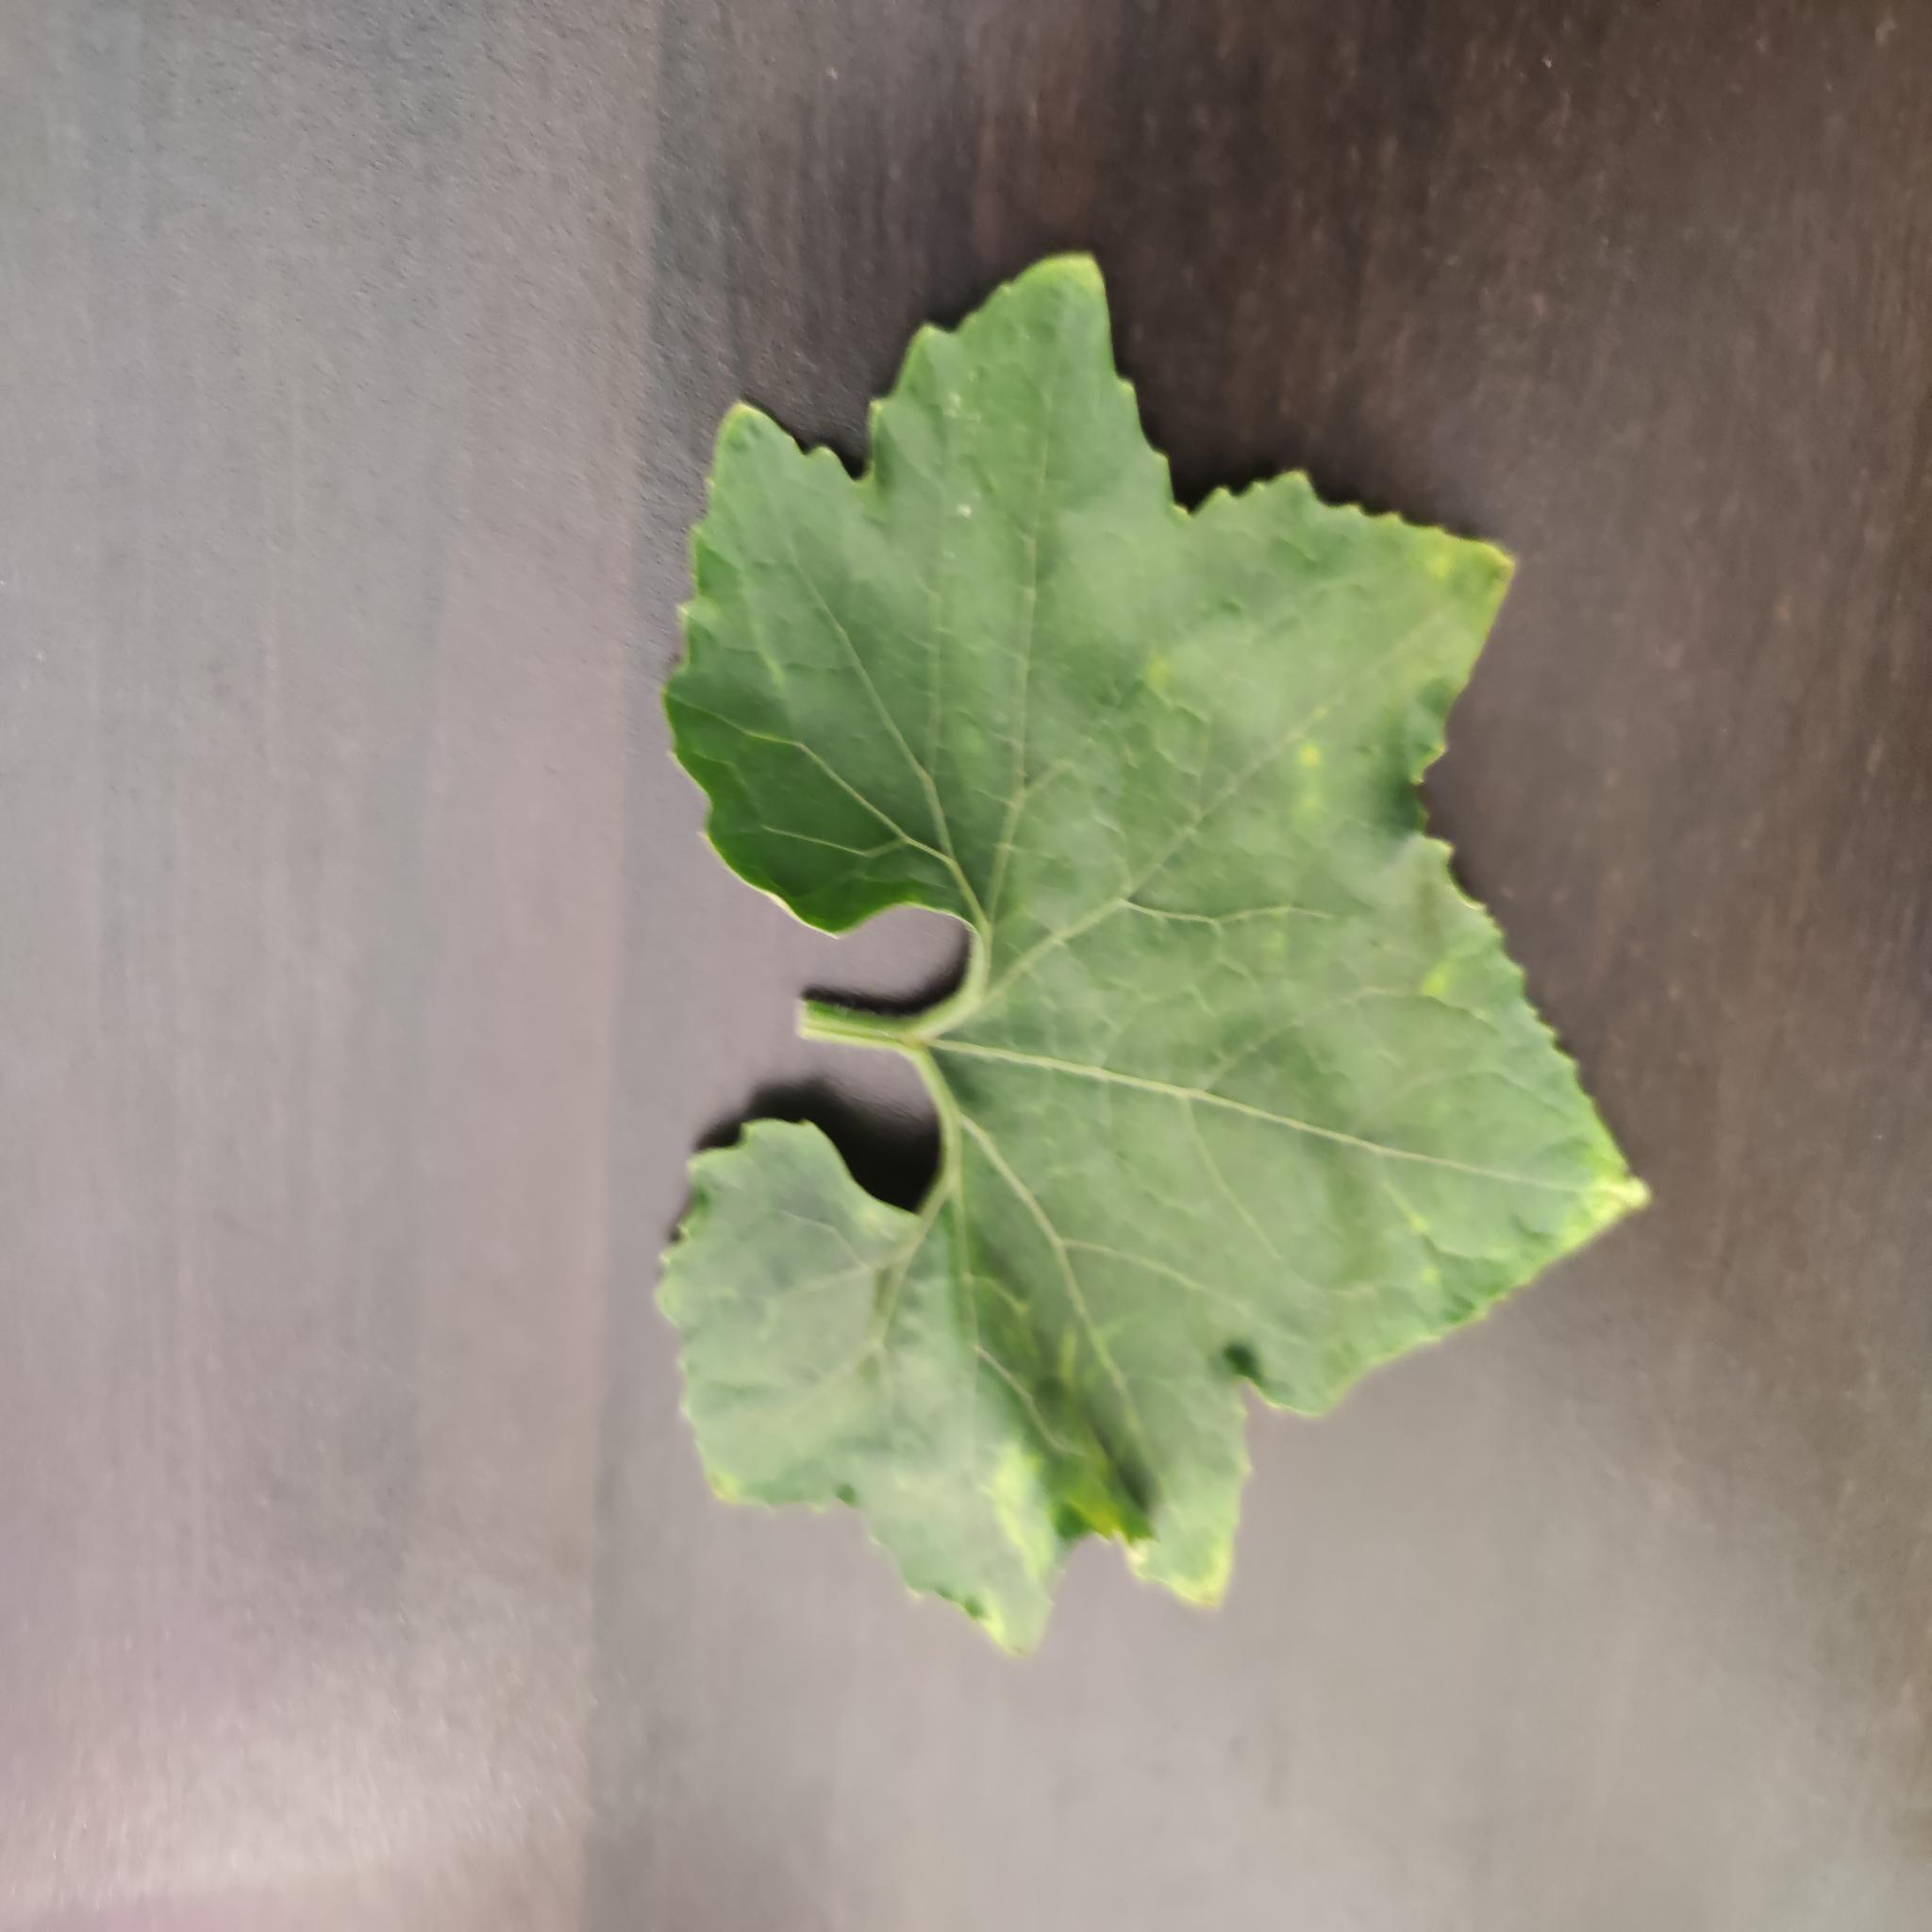
Label: Leaf curl